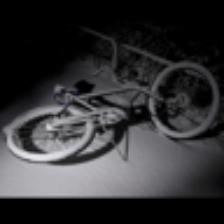
Label: NonHuman